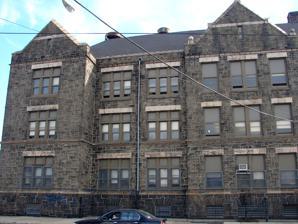
Building: George L. Horn School
Country: United States of America
Year built: 1904
United States historic place George L. Horn School U.S. National Register of Historic Places George L. Horn School, September 2010 Show map of Philadelphia Show map of Pennsylvania Show map of the United States Location 3701 Frankford Ave., Philadelphia , Pennsylvania , United States Coordinates 39°59′58″N 75°05′55″W / 39.9994°N 75.0985°W / 39.9994; -75.0985 Area 1 acre (0.40 ha) Built 1902–1904 Built by S. Garley, Jr. Architect Lloyd Titus Architectural style Late Gothic Revival, Anglo-Gothic MPS Philadelphia Public Schools TR NRHP reference No. 86003292 Added to NRHP December 4, 1986 The George L. Horn School is a historic school building located in the Harrowgate neighborhood of Philadelphia , Pennsylvania , United States . It was added to the National Register of Historic Places in 1986. History and architectural features Built between 1902 and 1904, the George L. Horn School is a three-story, five-bay, ashlar stone building, which was designed in the Late Gothic Revival style. It features terra cotta and granite trim and a steeply pitched gable roof. It was added to the National Register of Historic Places in 1986. For a time the school was known as the Sheridan West Academy before being closed in 2013. References